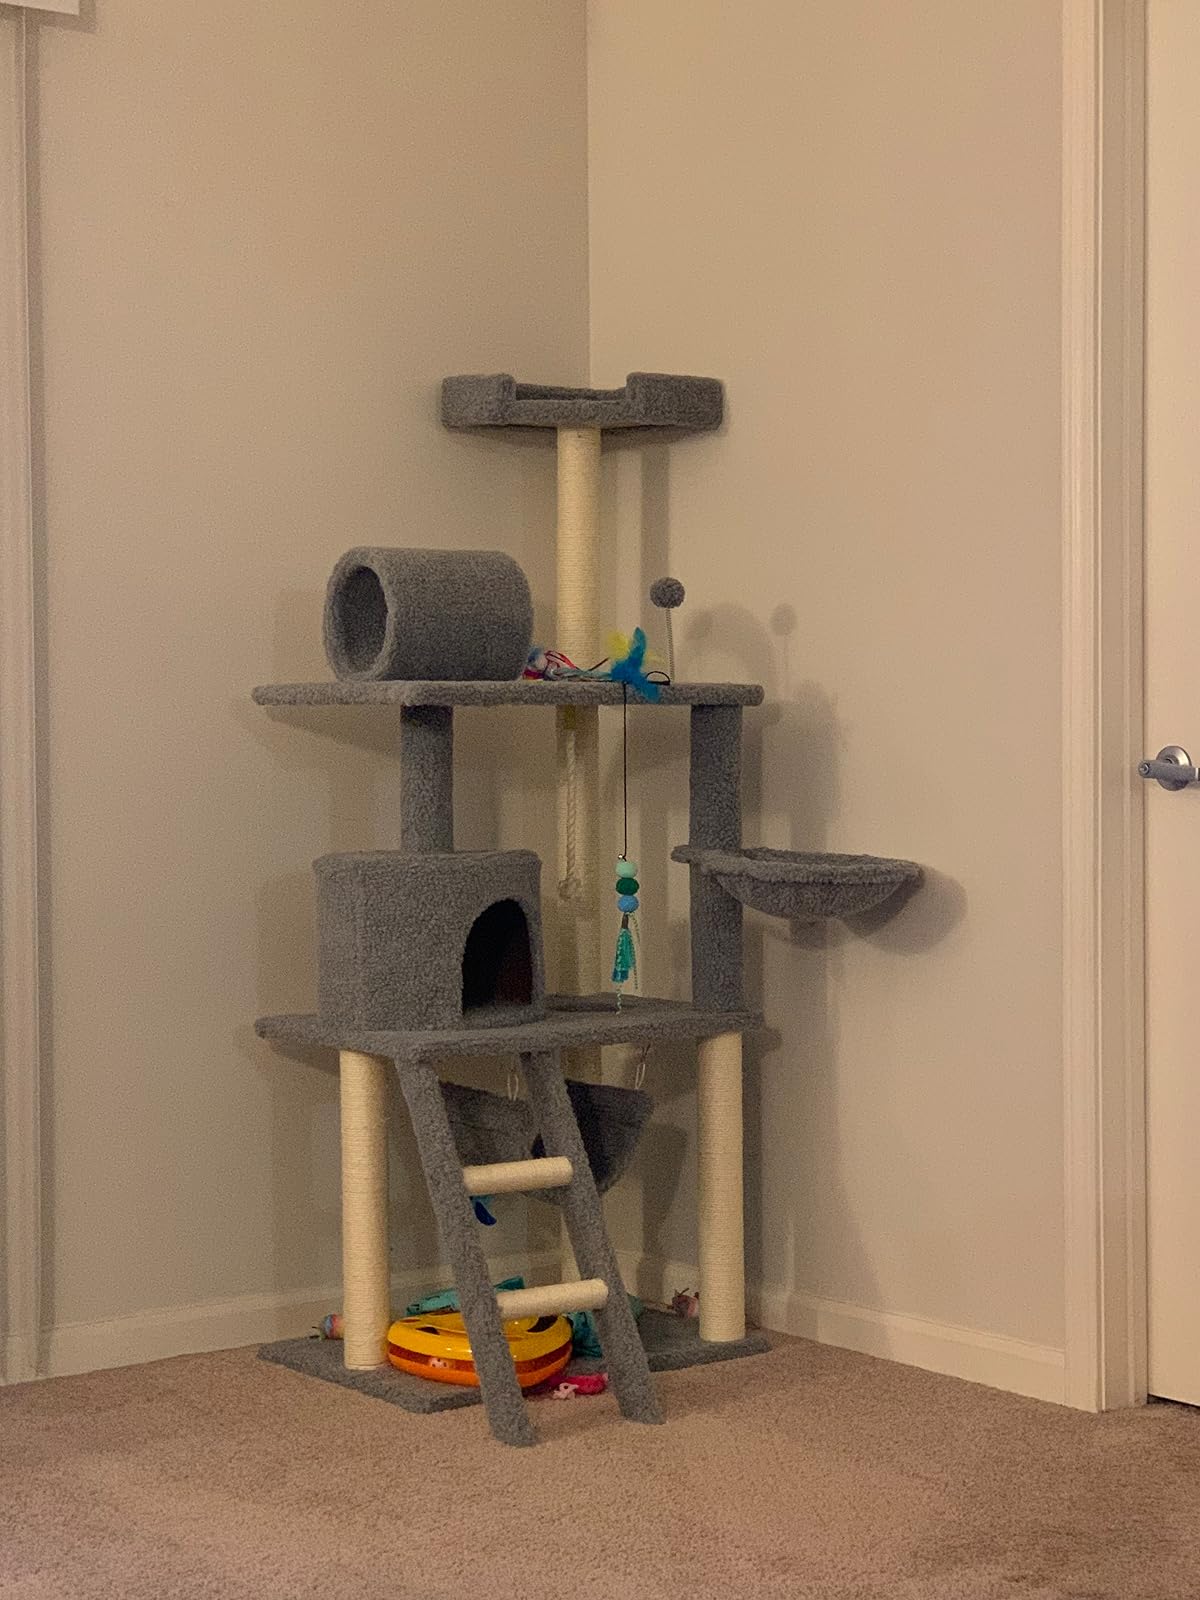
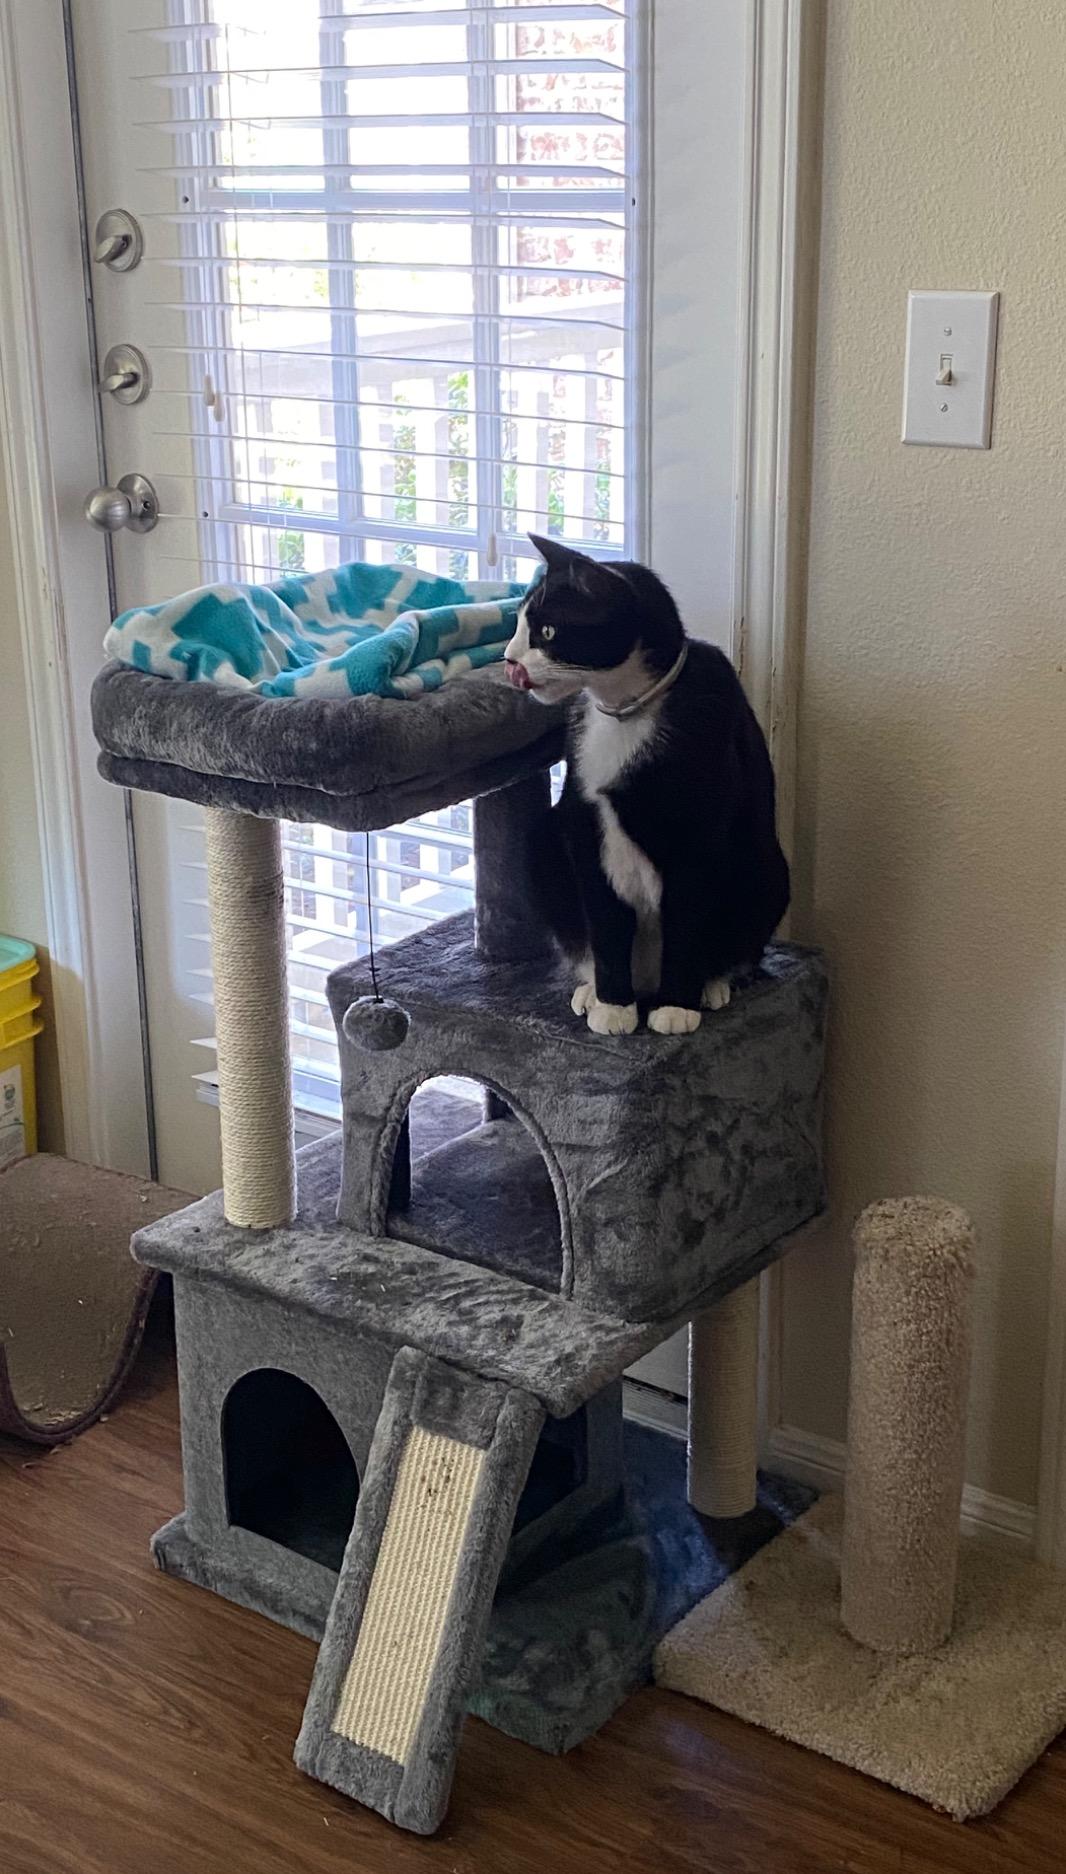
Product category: items_cat tree
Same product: no